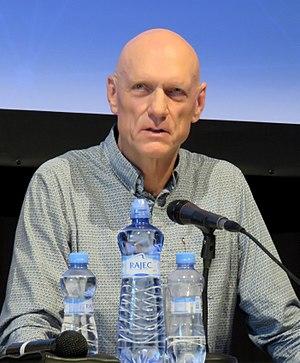
Peter Garrett, né le 16 avril 1953 à Sydney, Australie, est un musicien, chanteur et homme politique australien. Il connut d'abord la célébrité en tant que leader du groupe de rock Midnight Oil, puis comme homme politique auprès de Kevin Rudd. Il fut surnommé le Géant Vert en raison de sa grande taille – 1,93 m – et de ses engagements en faveur de la défense de l’environnement.